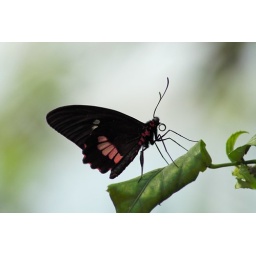
Butterlfy in the butterfly house of Mainau Island (Bodenseee, Germany)